Dream Club

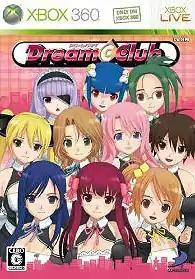
Xbox 360 cover art of "Dream Club"

is a dating sim video game developed by Tamsoft and published by D3 Publisher for the Xbox 360, PlayStation Portable, and PlayStation 3. The game was released in Japan only on August 27, 2009.